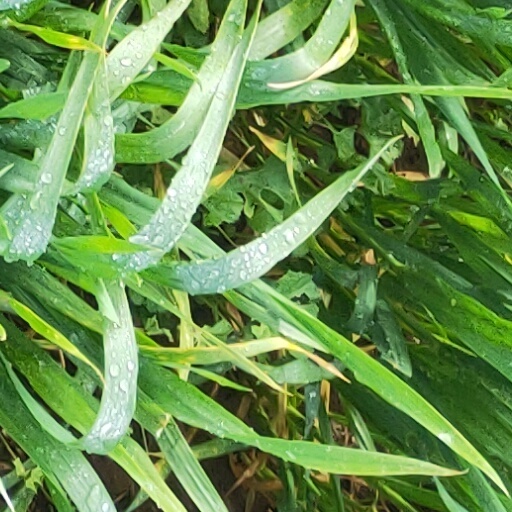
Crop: wheat